Alexander Lernet-Holenia

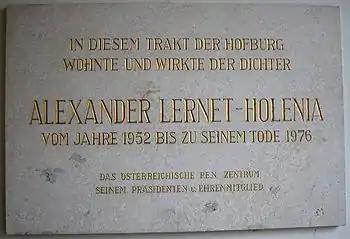
Historical marker, Hofburg Palace. "In this wing of the Hofburg the poet Alexander Lernet-Holenia lived and worked from 1952 until his death in 1976."

In 1923, originally a Protestant, he converted to the Roman Catholic faith. He was married to Eva Vollbach and lived with her in St. Wolfgang im Salzkammergut from 1926 until 1951 when the couple moved to Vienna. From 1952 until his death, he lived in state apartments in the imperial Hofburg Palace. Lernet-Holenia remained an outspoken political conservative and aristocratic elitist throughout his life, an attitude that brought him into increasing conflict with the prevailing left-wing culture of the 1960s, earned him a reputation as the "difficult old man of Austrian literature", and pushed him into increasing isolation during his final years.